VL Humu

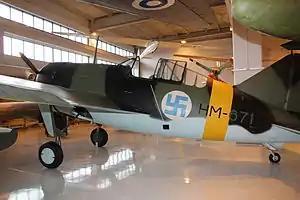
The sole VL Humu at Central Finland Aviation museum

The VL Humu (Whirlwind) is a Finnish fighter aircraft, designed by Valtion lentokonetehdas in 1944, and based on the American Brewster F2A Buffalo.